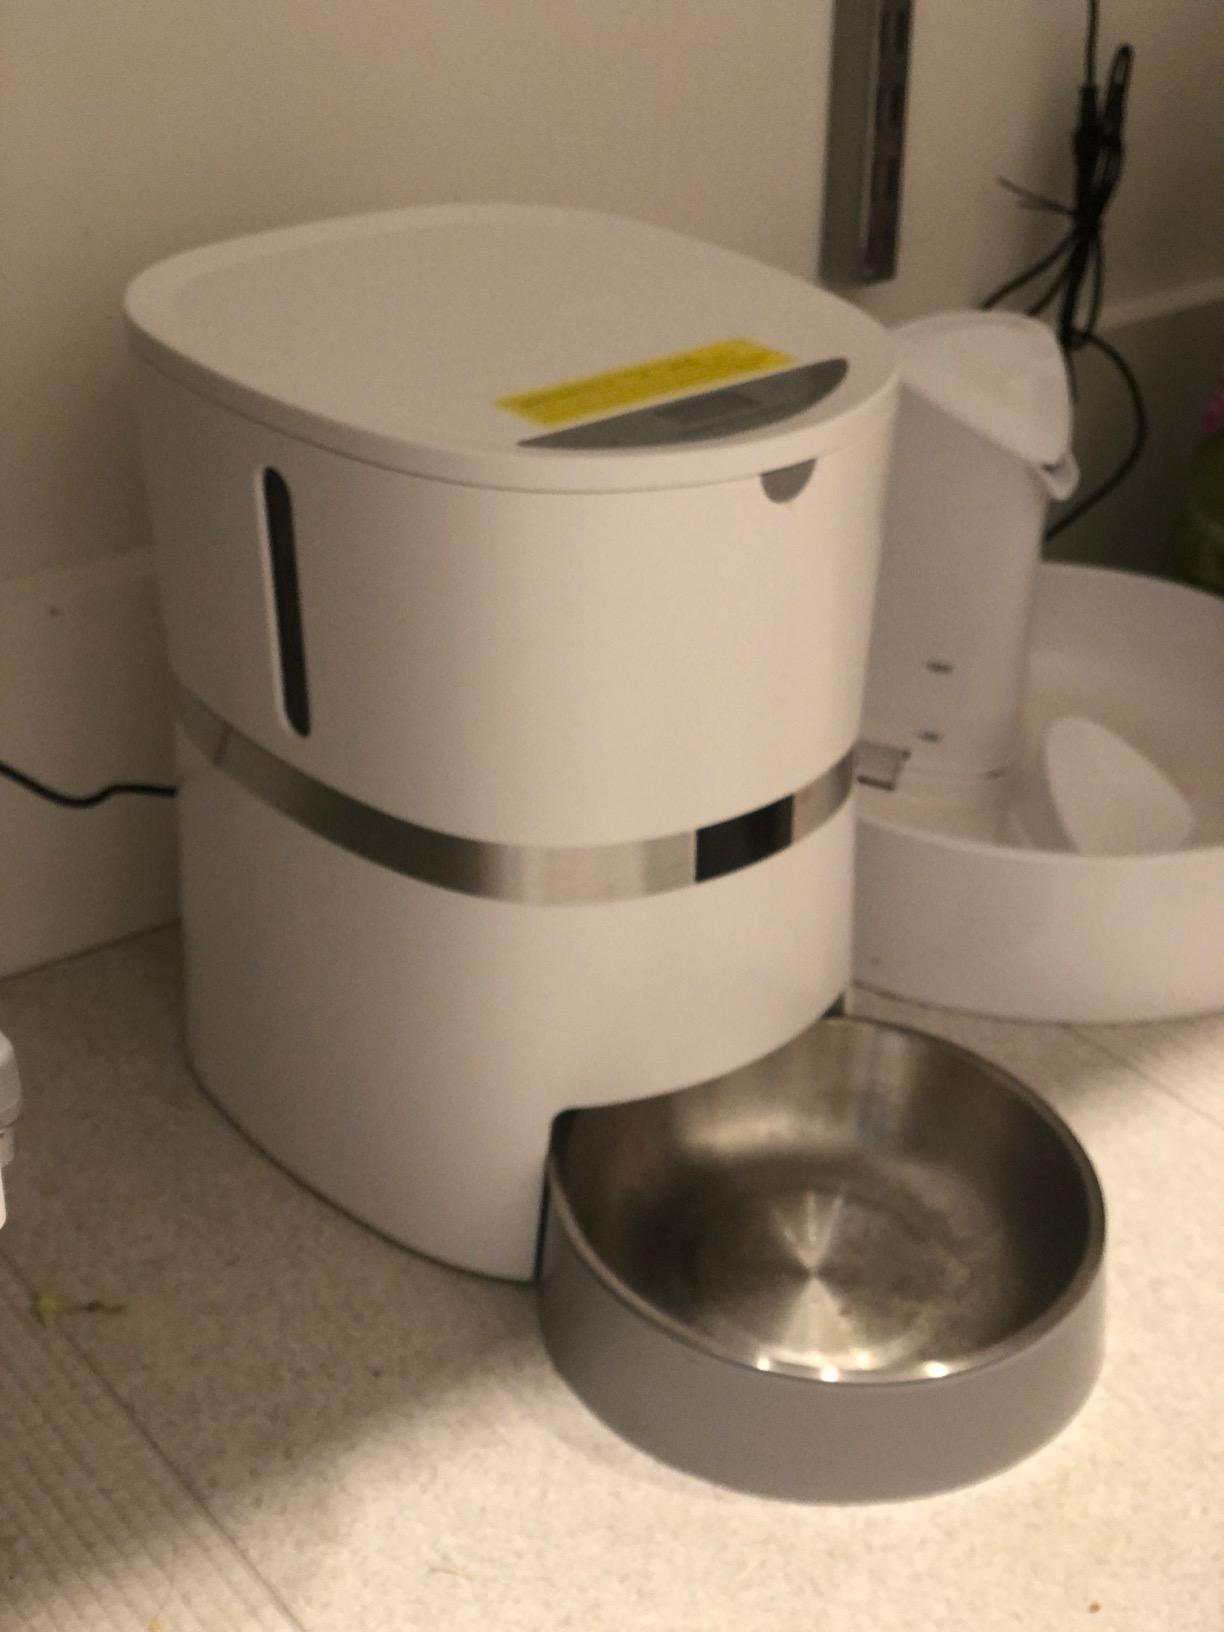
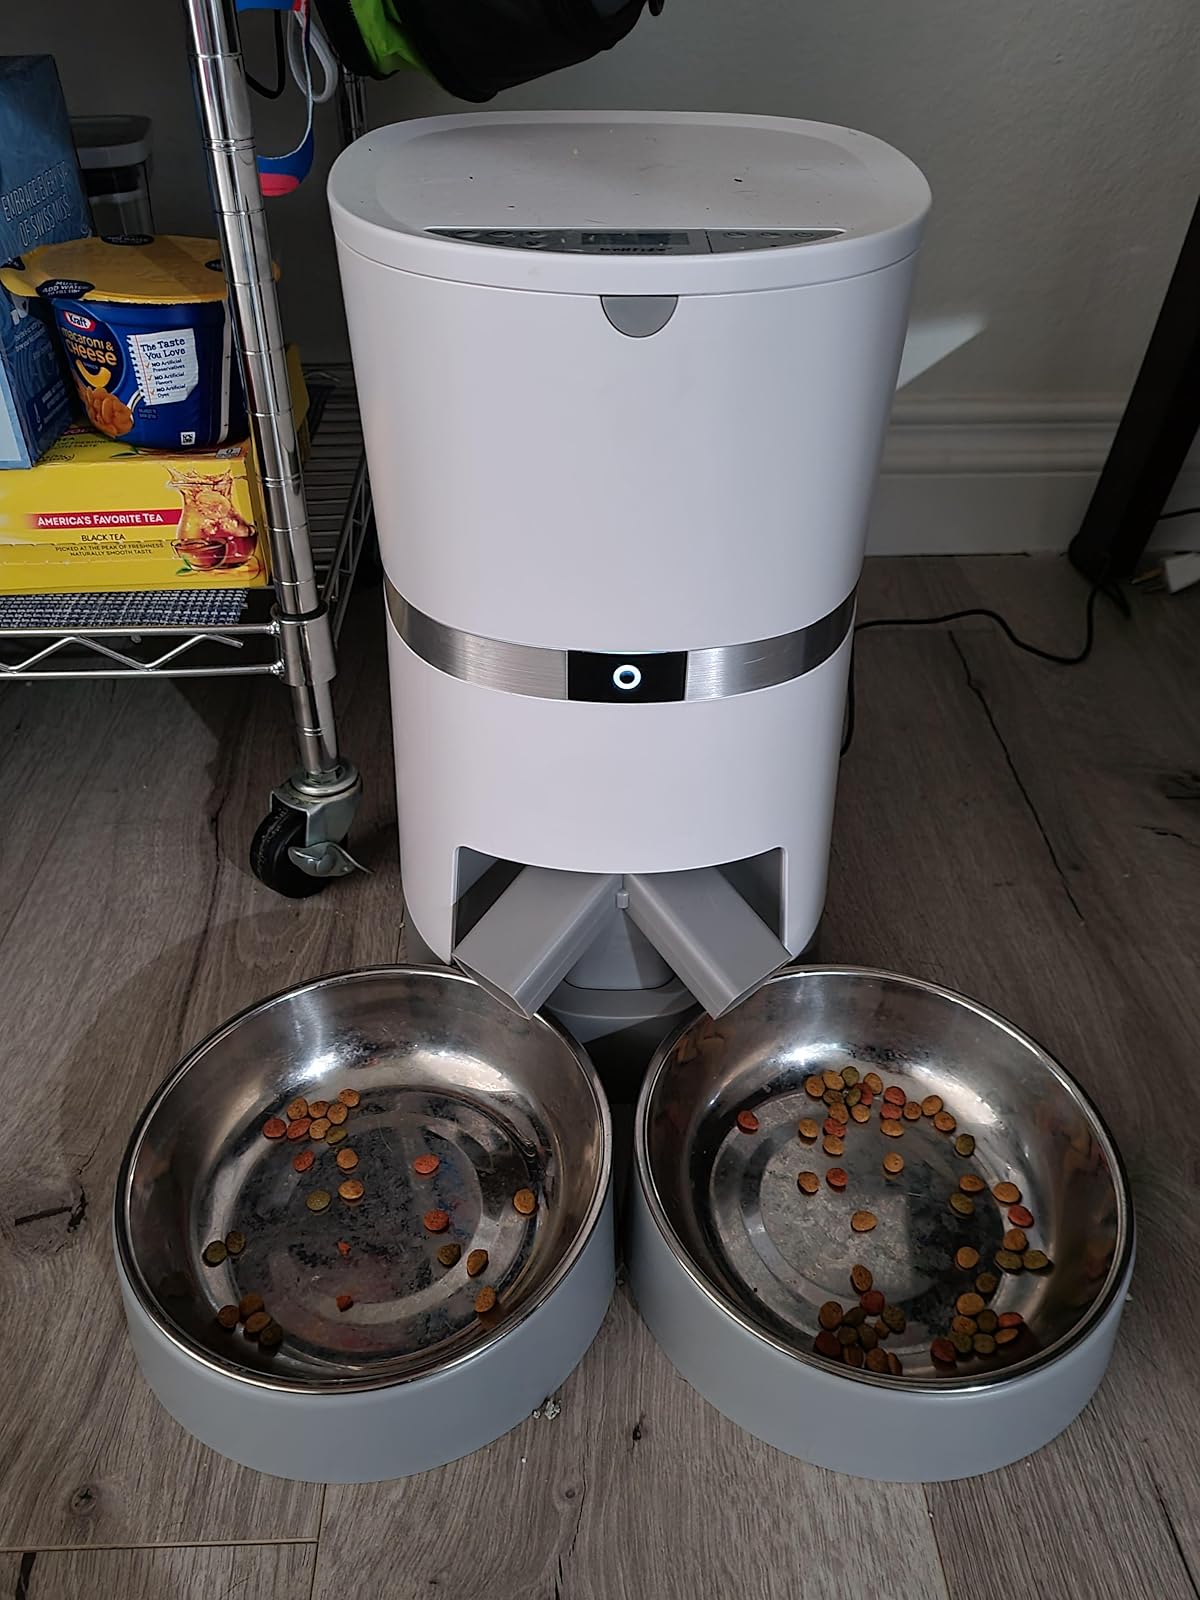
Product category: items_feeder
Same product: no